Ernest Davis (brewer)

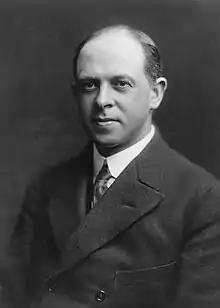

Sir Ernest Hyam Davis (17 February 1872 – 16 September 1962) was a New Zealand businessman, and was Mayor of Auckland City from 1935 to 1941. He was also on other Auckland local bodies (Fire Board, Hospital Board, Drainage Board, Auckland Surf Life Saving Association) and on various philanthropic and sporting organisations. He was Mayor of Newmarket (a small inner-Auckland borough) from 1909 to 1910.